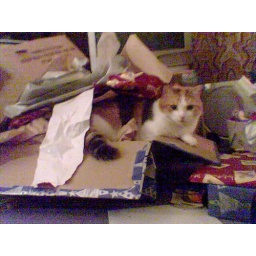
cat in a box